Question: What color are the chips?
Tambaya: Ya launin soyayyin dankalin suke?
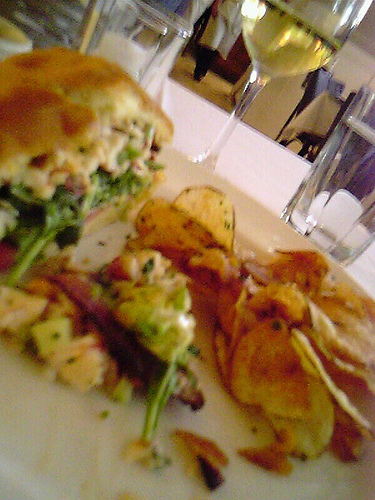
Answer: Yellow.
Amsa: Rawaya.